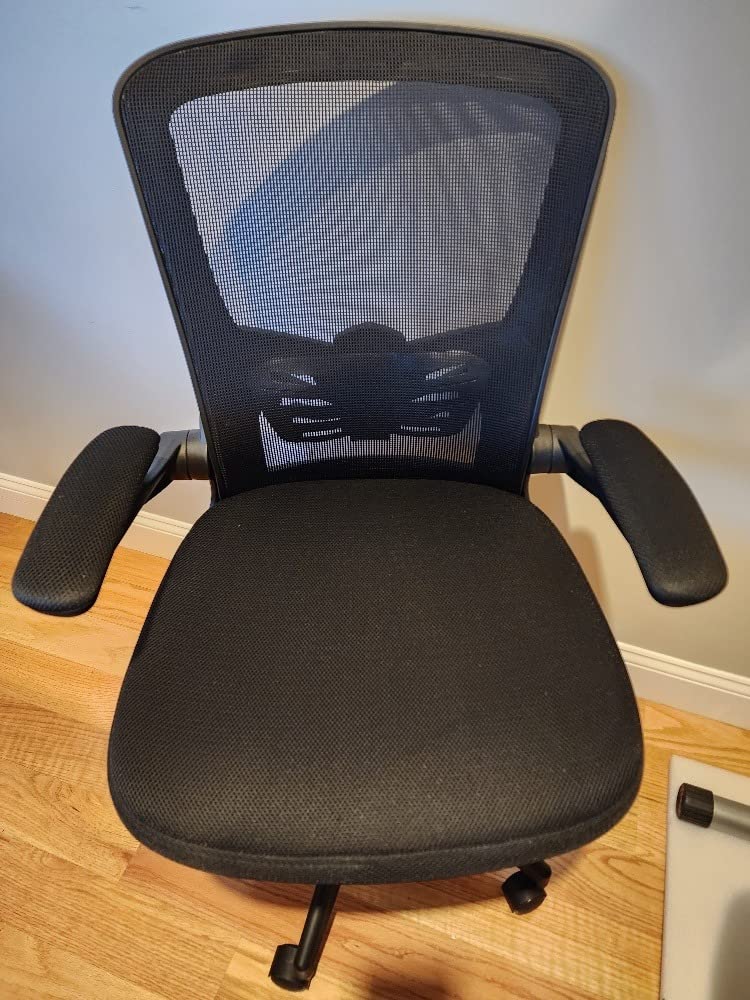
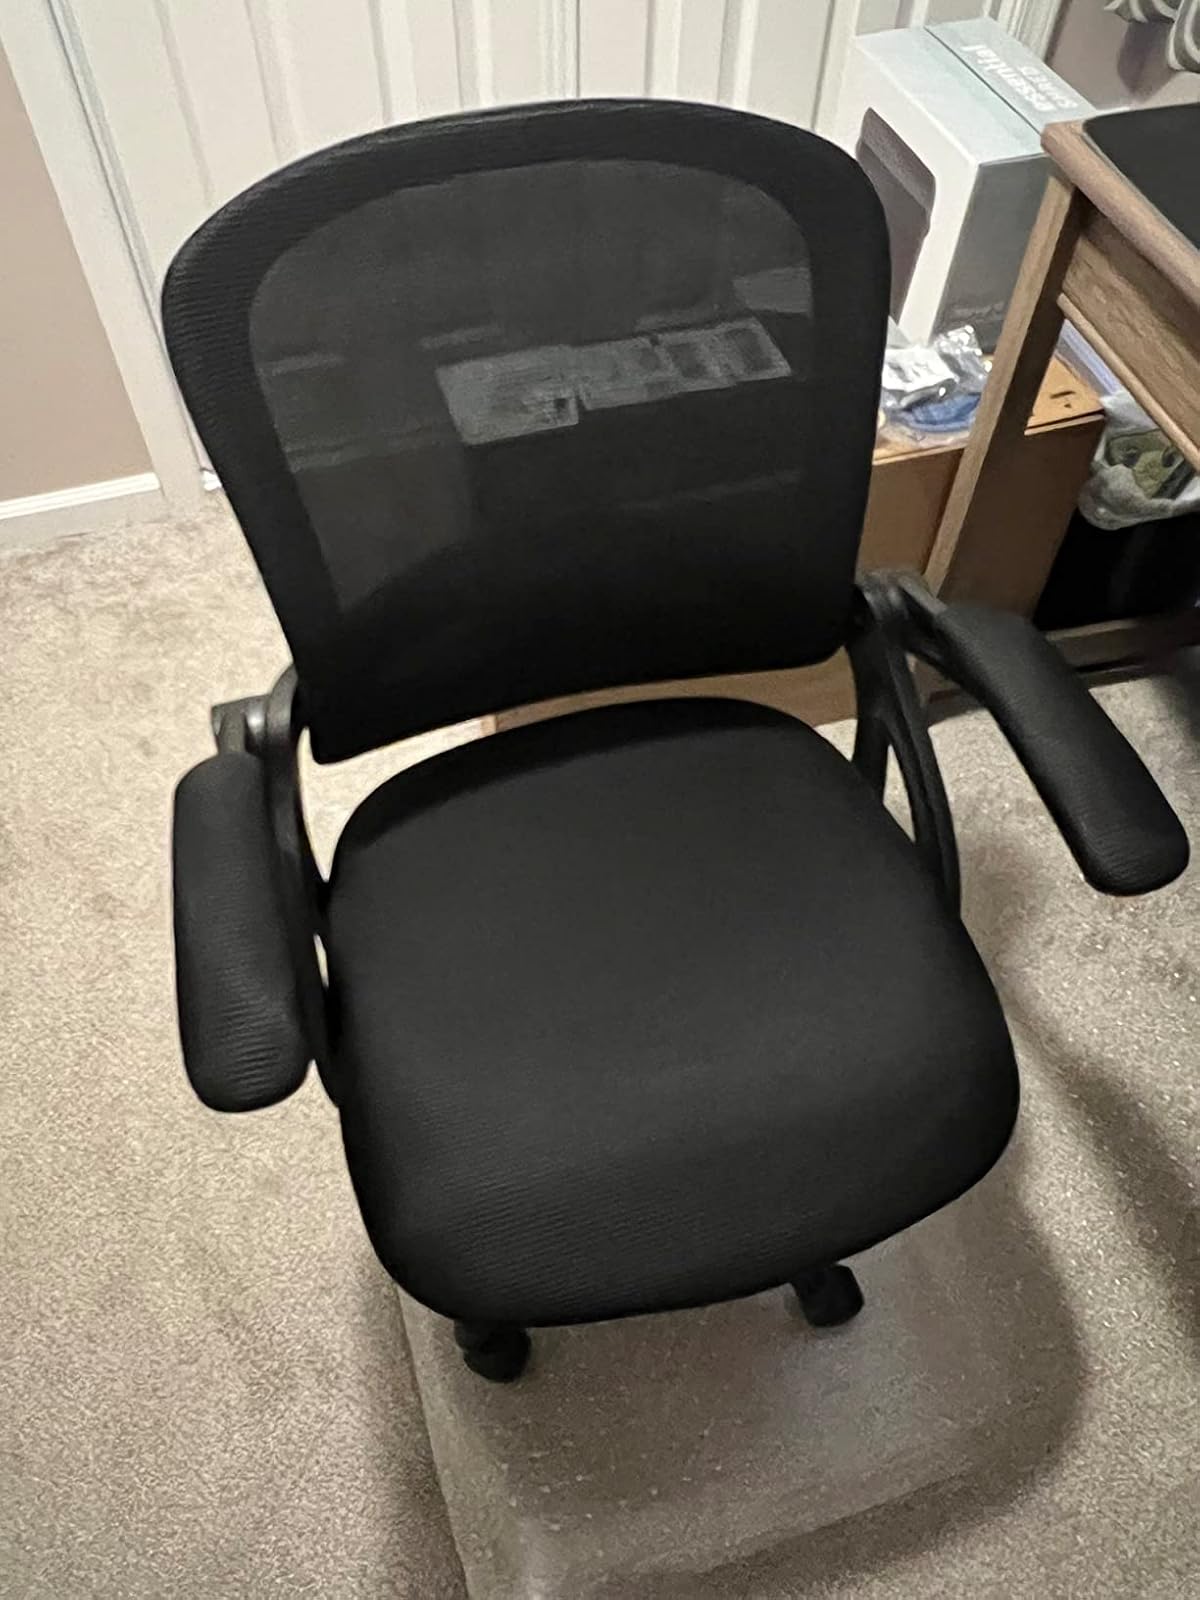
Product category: items_chair
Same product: no